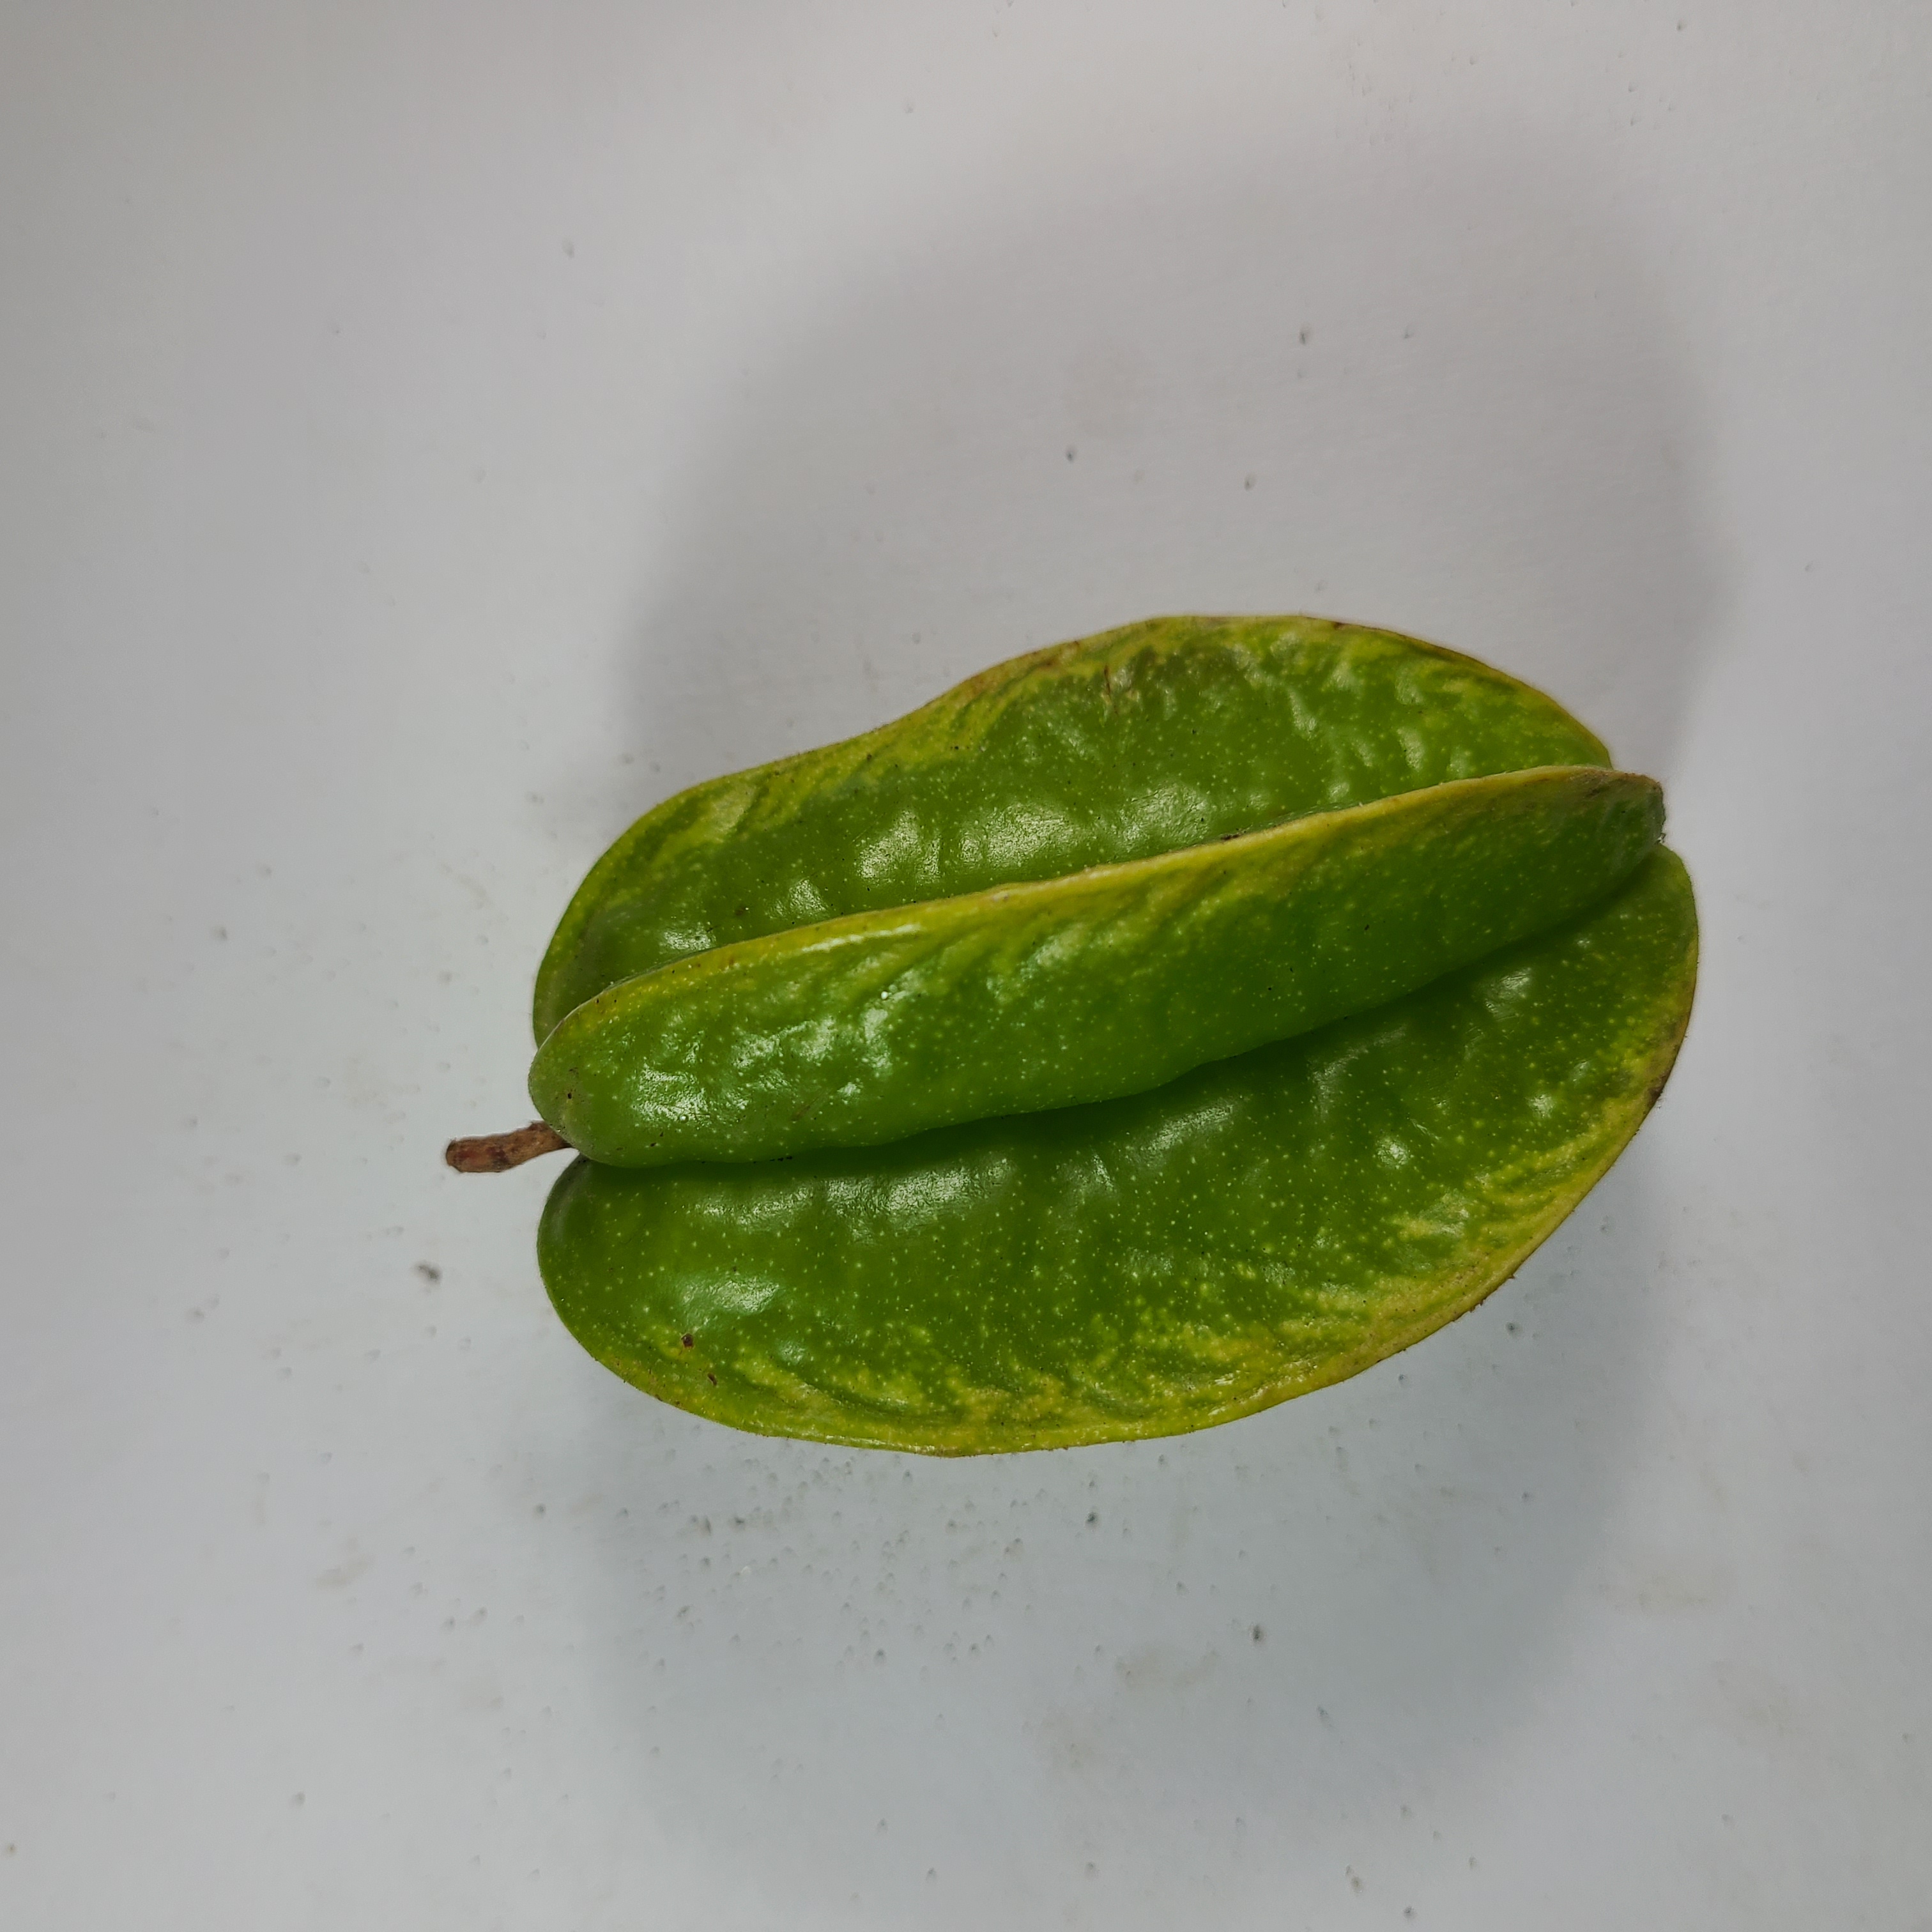
Label: Healthy Fruits